Opalchenska Metro Station

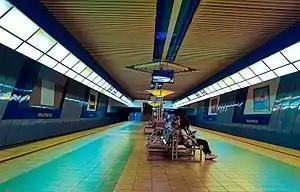

Opalchenska Metro Station is a station on the Sofia Metro in Bulgaria. It opened on 17 September 1999.